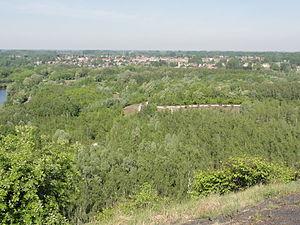
Terril n° 195A dit Ledoux Moulineaux, Fosse Ledoux de la Compagnie des mines d'Anzin, Condé-sur-l'Escaut, Nord, Nord-Pas-de-Calais, France.
La fosse Ledoux ou Charles Ledoux de la Compagnie des mines d'Anzin est un ancien charbonnage du bassin minier du Nord-Pas-de-Calais, situé à Condé-sur-l'Escaut. Les travaux du nouveau siège débutent en octobre 1900. Les puits sont creusés par le procédé de congélation, le premier est commencé le 6 juillet 1901, le second le 2 juin 1902. La fosse Ledoux commence à produire le 16 juillet 1905. La production est immédiatement élevée puisque la fosse remonte également la production de la fosse Chabaud-Latour jusqu'à ce que cette dernière finisse complètement d'arrêter de produire en 1910 pour assurer l'aérage. La fosse est bombardée durant la Première Guerre mondiale, mais elle est réparée et en mesure de produire à partir de 3 juin 1919. Dès lors elle devient de plus en plus productive. Des cités sont bâties à Condé-sur-l'Escaut et à Vieux-Condé. Quatre terrils, nᵒˢ 194, 195, 195A et 196, sont édifiés au fil des années dans les environs de la fosse. Celle-ci subit une inondation en 1940, lorsqu'à cause de la Seconde Guerre mondiale, les centrales électriques sont stoppées.
Dans le bassin minier du Nord-Pas-de-Calais, 339 terrils sont recensés. En 1969, les Houillères leur ont attribué un numéro individuel, pour les référencer, et les exploiter. Ils sont numérotés d'ouest en est, du nᵒ 1 au 202. Une liste complémentaire a été créée dans les années 1970. Les sites y sont numérotés de 203 à 260, sans logique spécifique, chaque numéro ayant été attribué en fonction des sites susceptibles d'être exploités. Certains sites étant composés de plusieurs terrils annexes ou satellites, une lettre suit le numéro.